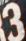
Number: 3